The Voice of the Silence

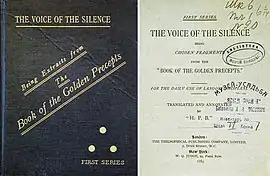
"The Voice of the Silence" presented by Blavatsky to Leo Tolstoy

The Voice of the Silence is a book by Helena Petrovna Blavatsky. It was written in Fontainebleau and first published in 1889. According to Blavatsky, it is a translation of fragments from a sacred book she encountered during her studies in the East, called "The Book of the Golden Precepts".